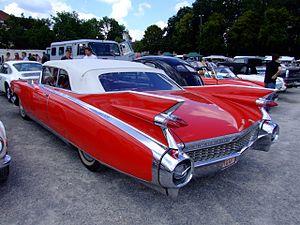
La Cadillac Eldorado est un véhicule automobile du constructeur américain Cadillac.